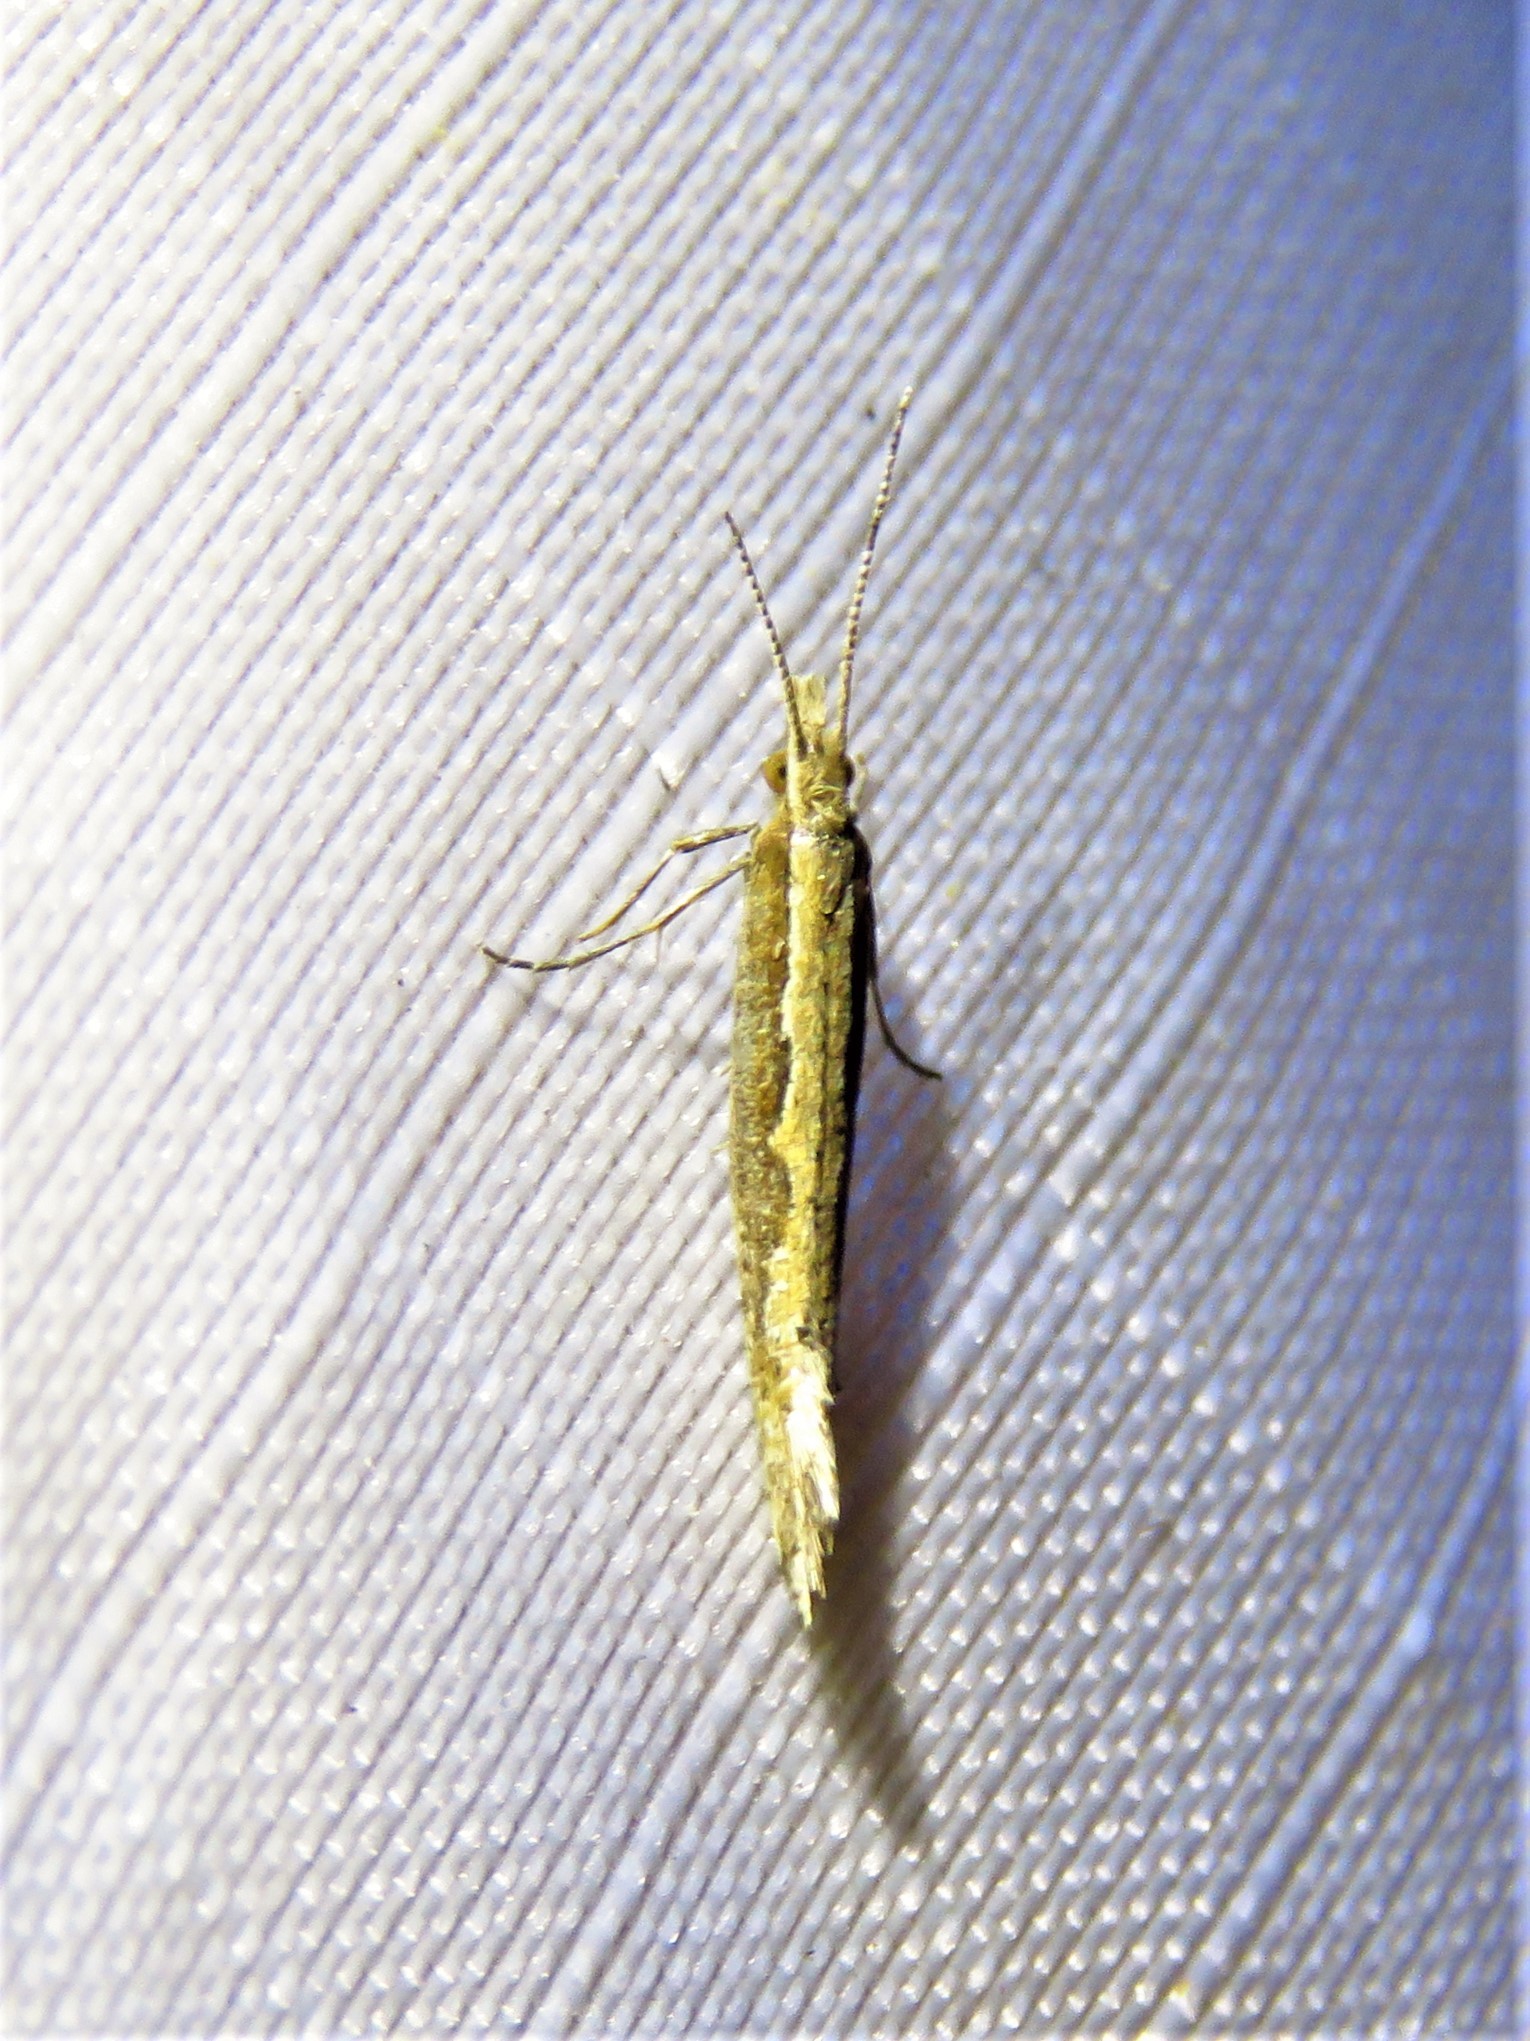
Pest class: diamondback_moth